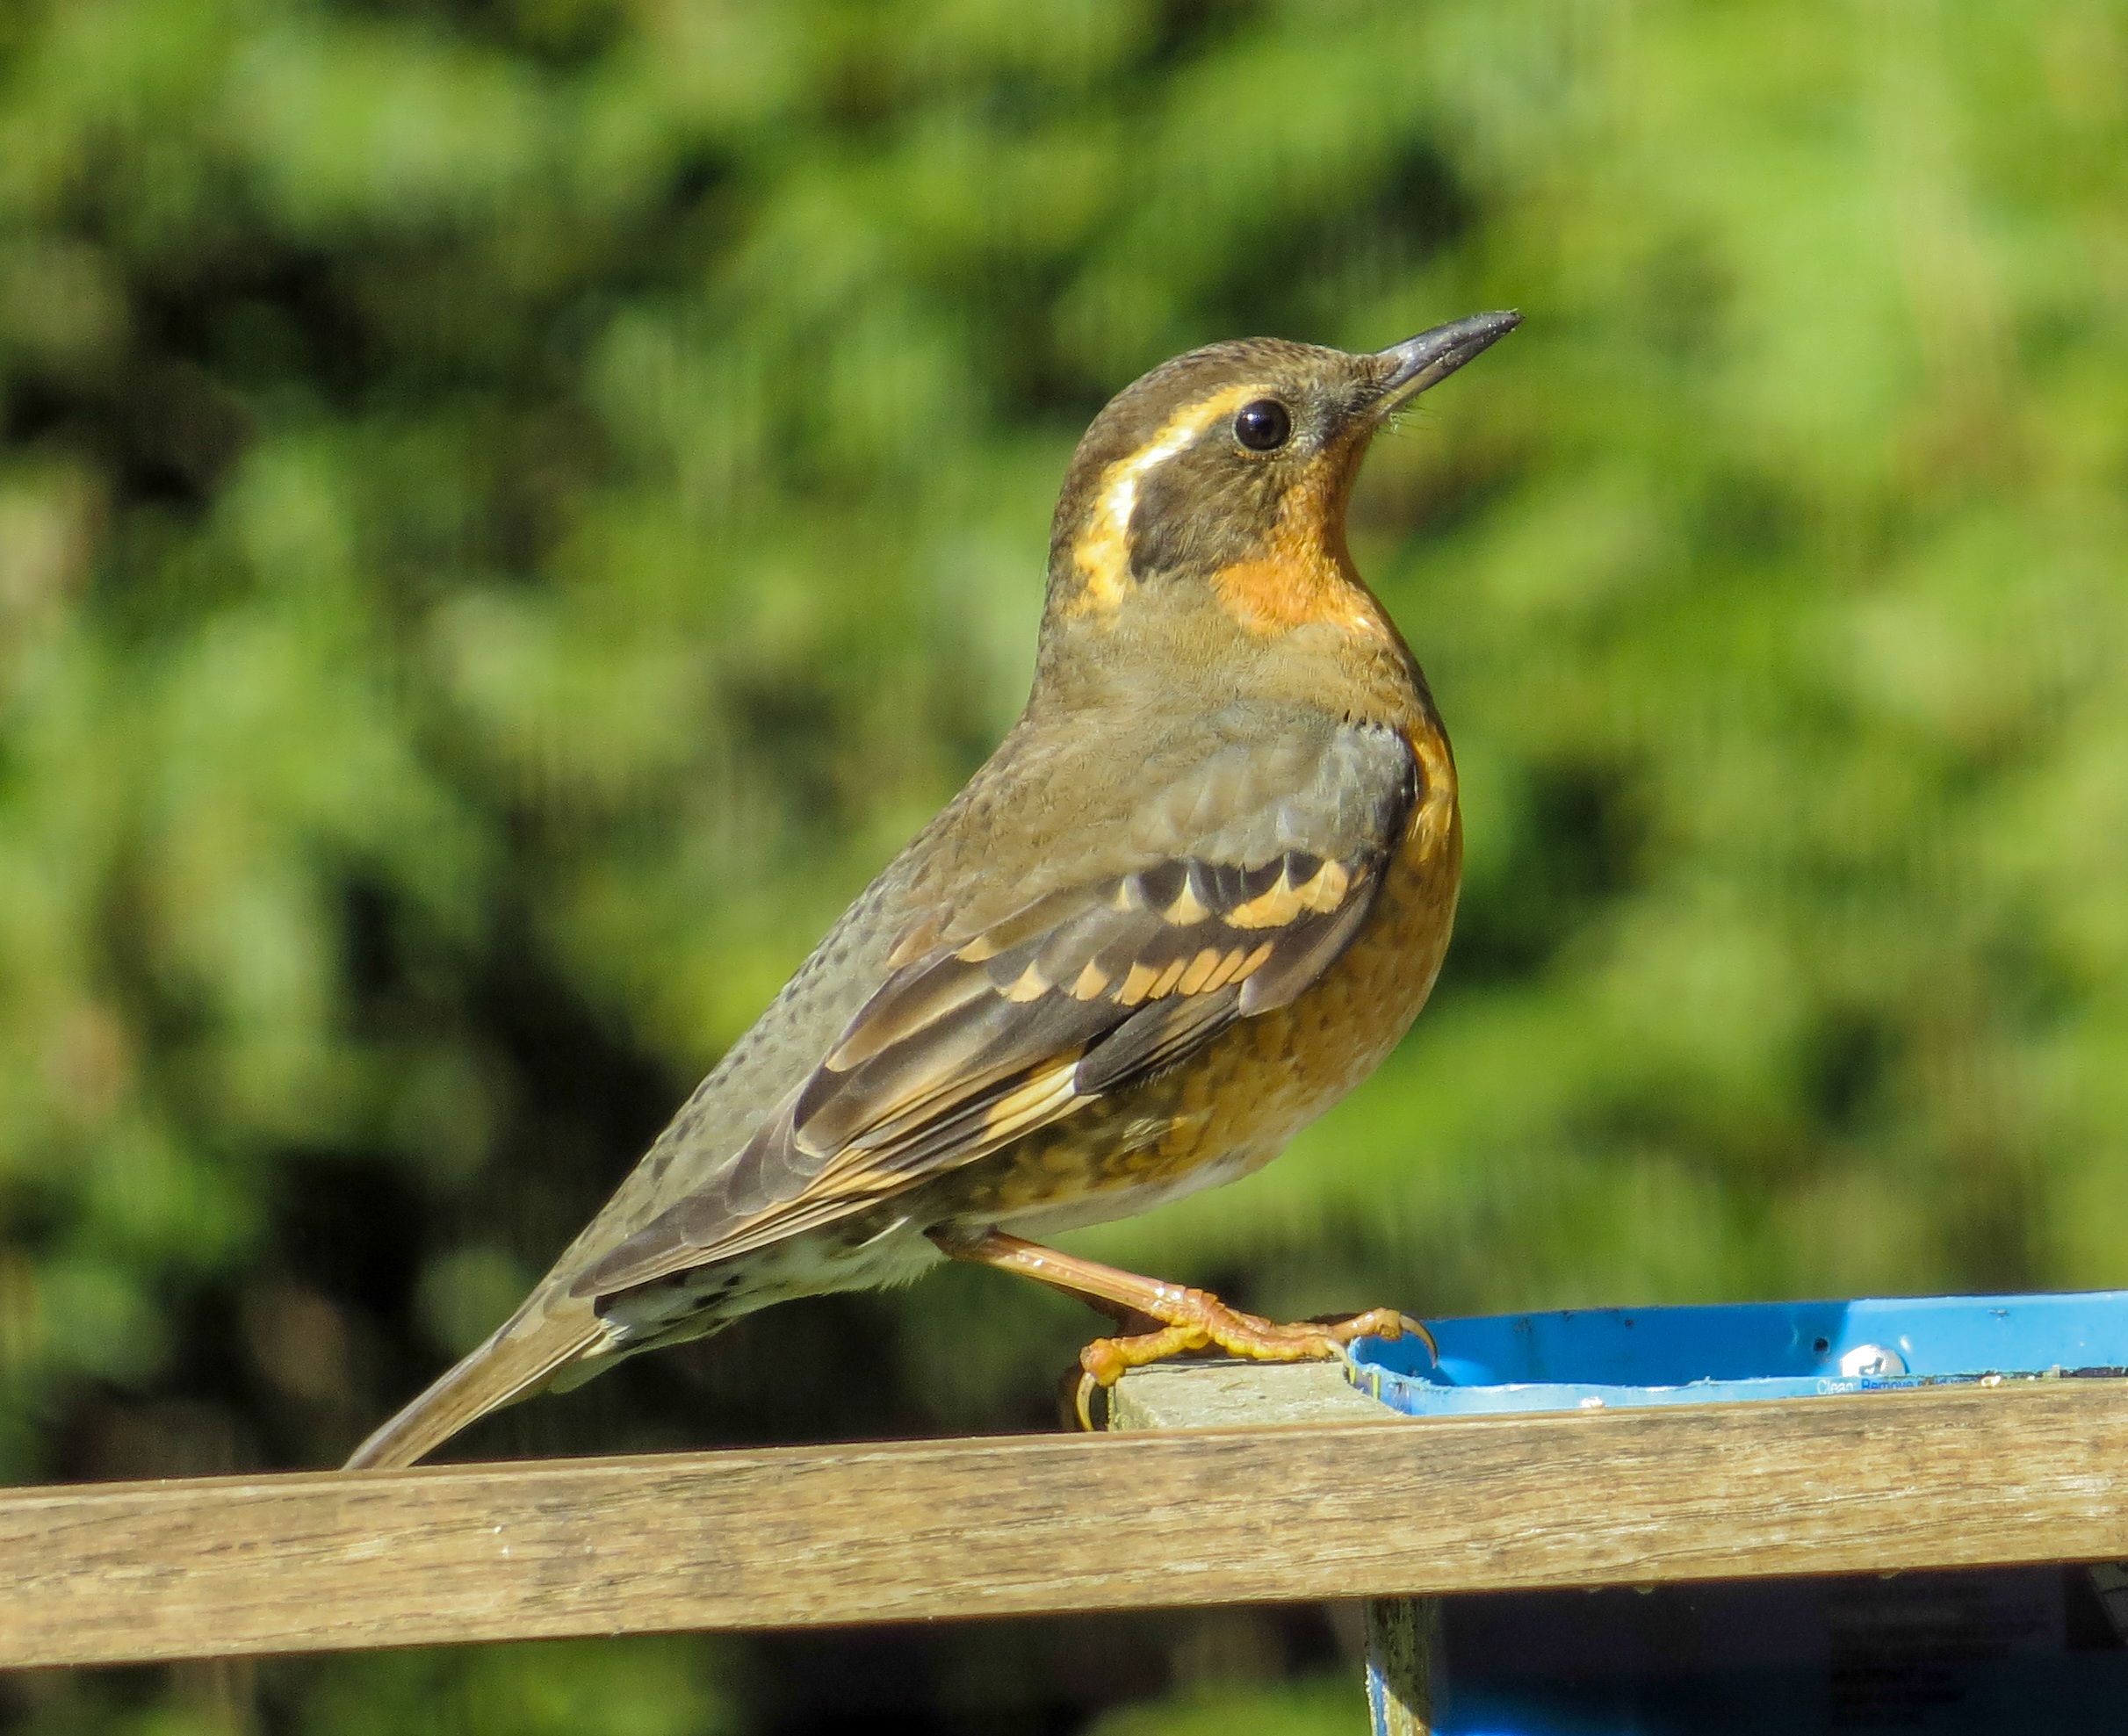
nature, bird, wildlife, beak, robin, fauna, vertebrate, finch, birding, brambling, old world flycatcher, varied thrush, ixoreus naevius, perching bird, nightingale, ortolan bunting